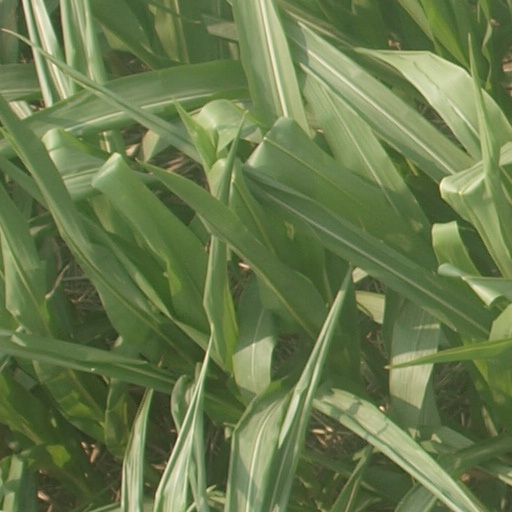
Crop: maize; corn